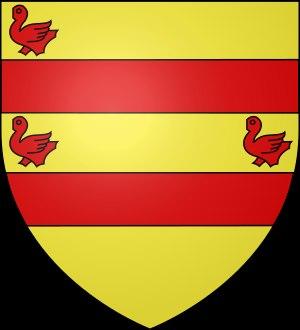
La châtellenie de Château-Chinon, devenue ensuite le comté de Château-Chinon, est un ancien fief féodal situé au centre de l'actuelle région de Bourgogne.
Château-Chinon (Ville), ou souvent simplement Château-Chinon, est une commune française située dans le département de la Nièvre, en région Bourgogne-Franche-Comté.